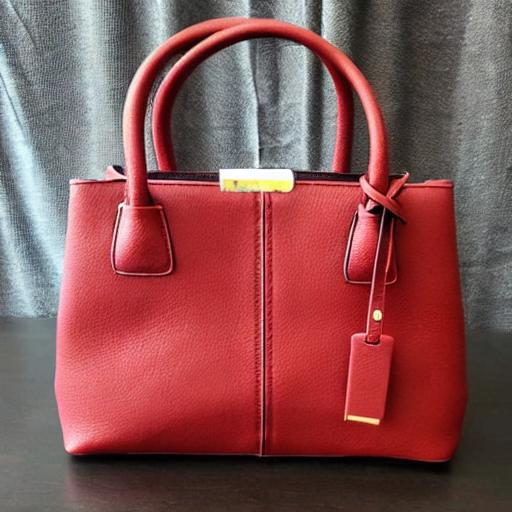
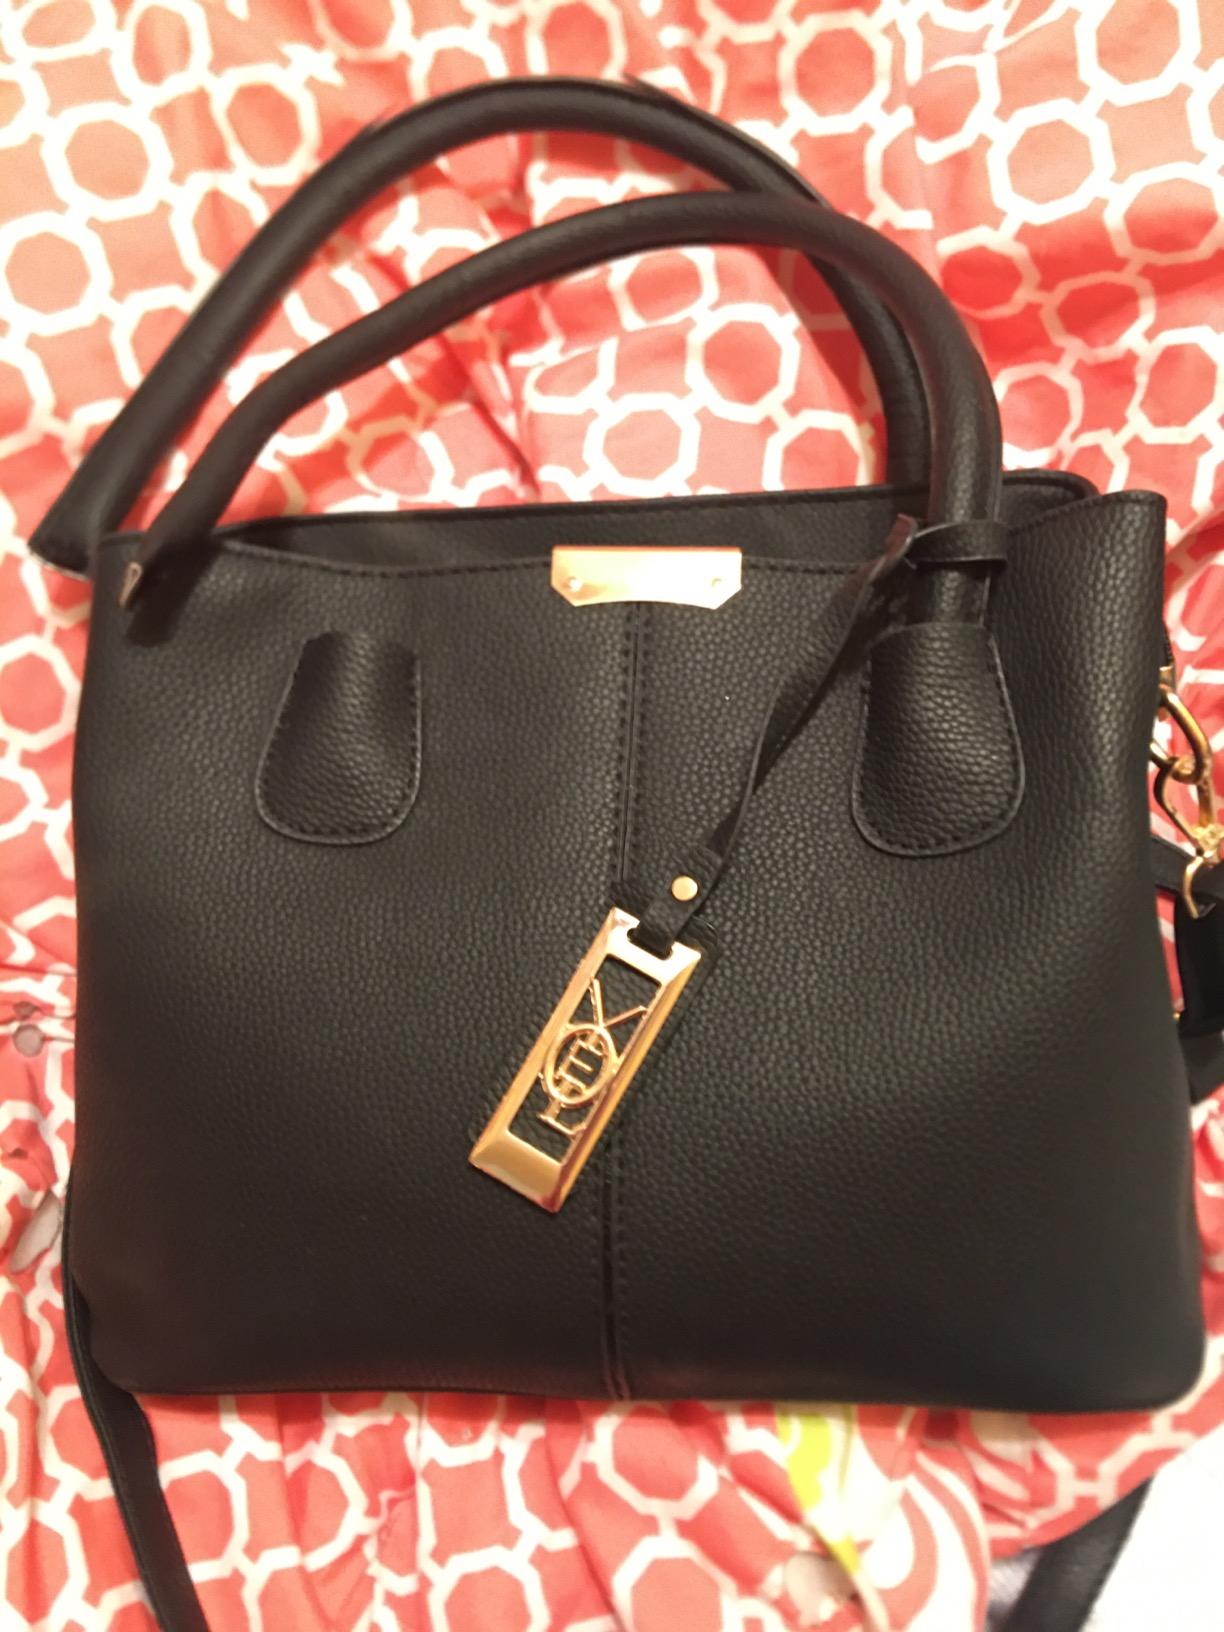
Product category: accessories_handbag
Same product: no